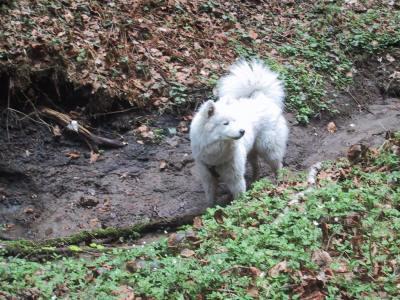
Samoyed